Monmouthshire

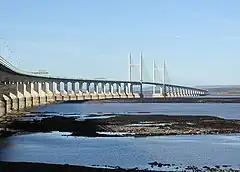
Second Severn Crossing – opened in 1996 and now the Prince of Wales Bridge

The centre of the principal area is dominated by the Usk Inlier, a large outcrop of Silurian rock. The inlier is surrounded by younger, Devonian, rock, including areas of Old Red Sandstone which forms a very common building material in the county. The Wye Gorge, in the extreme east of the county, has a bed of Carboniferous Limestone.